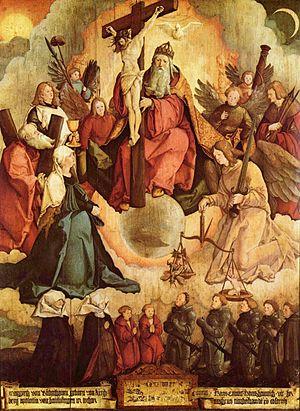
Le maître de Meßkirch est un peintre anonyme de la Renaissance allemande.